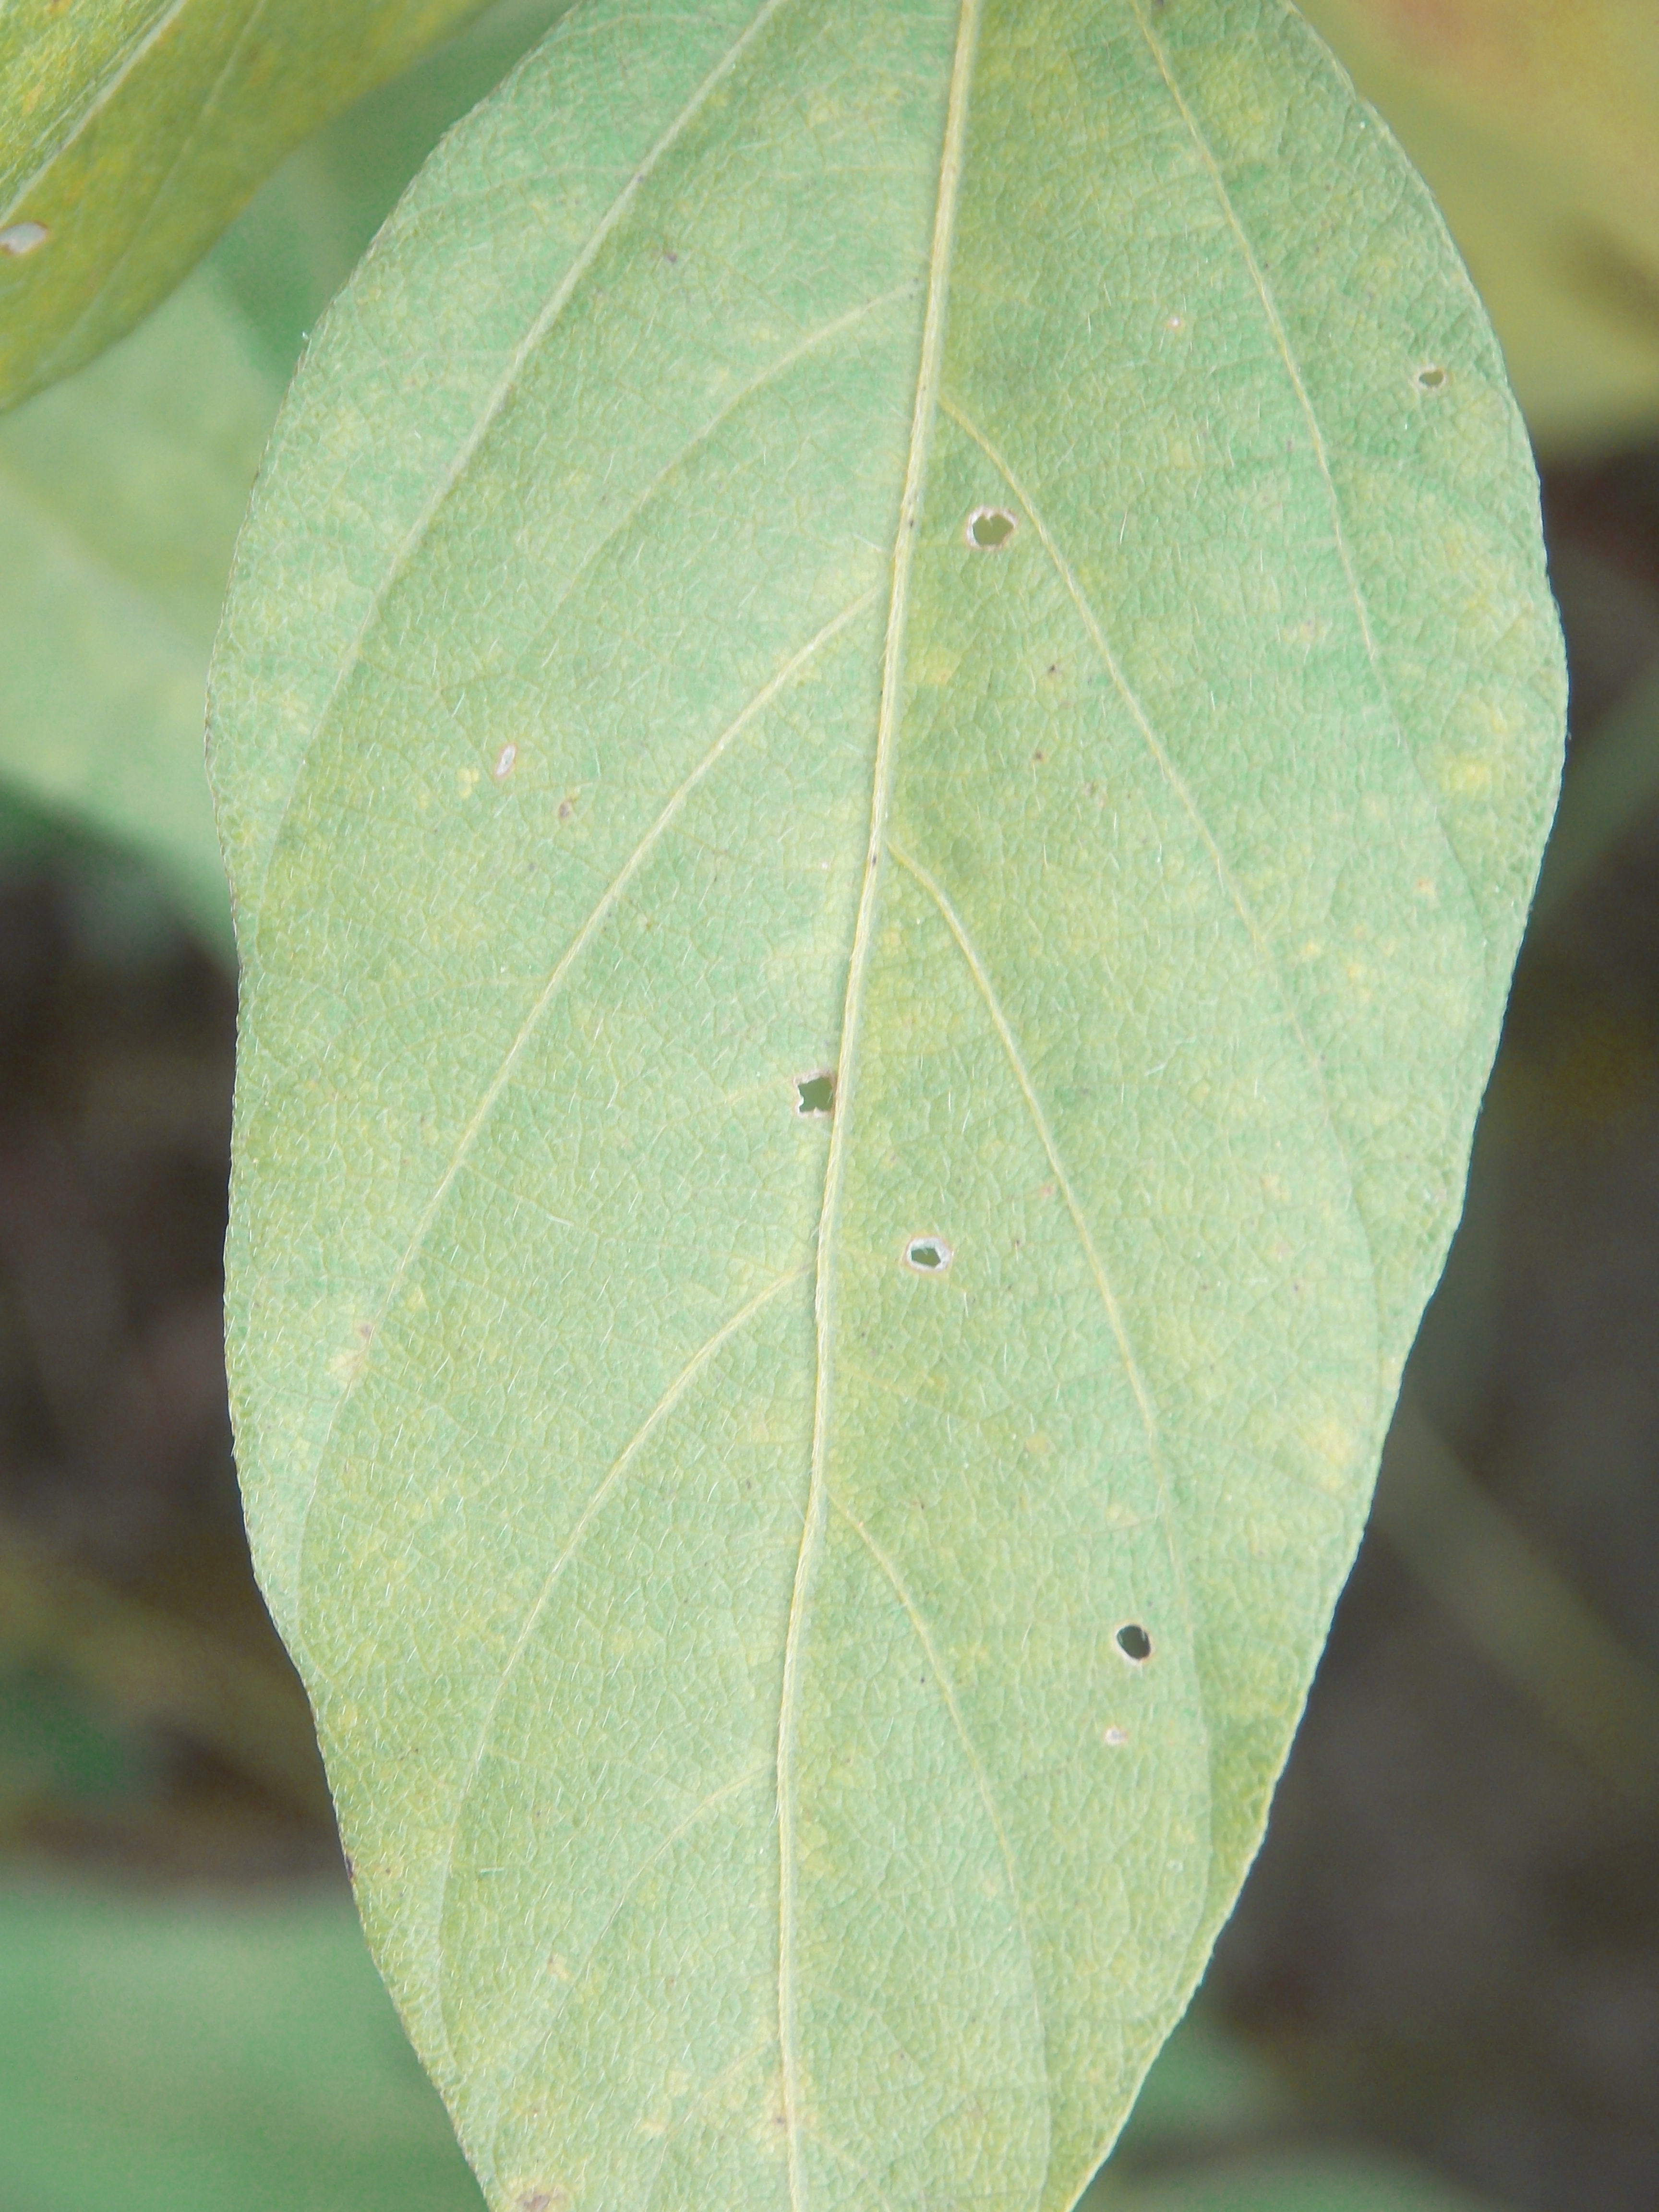
Label: Healthy